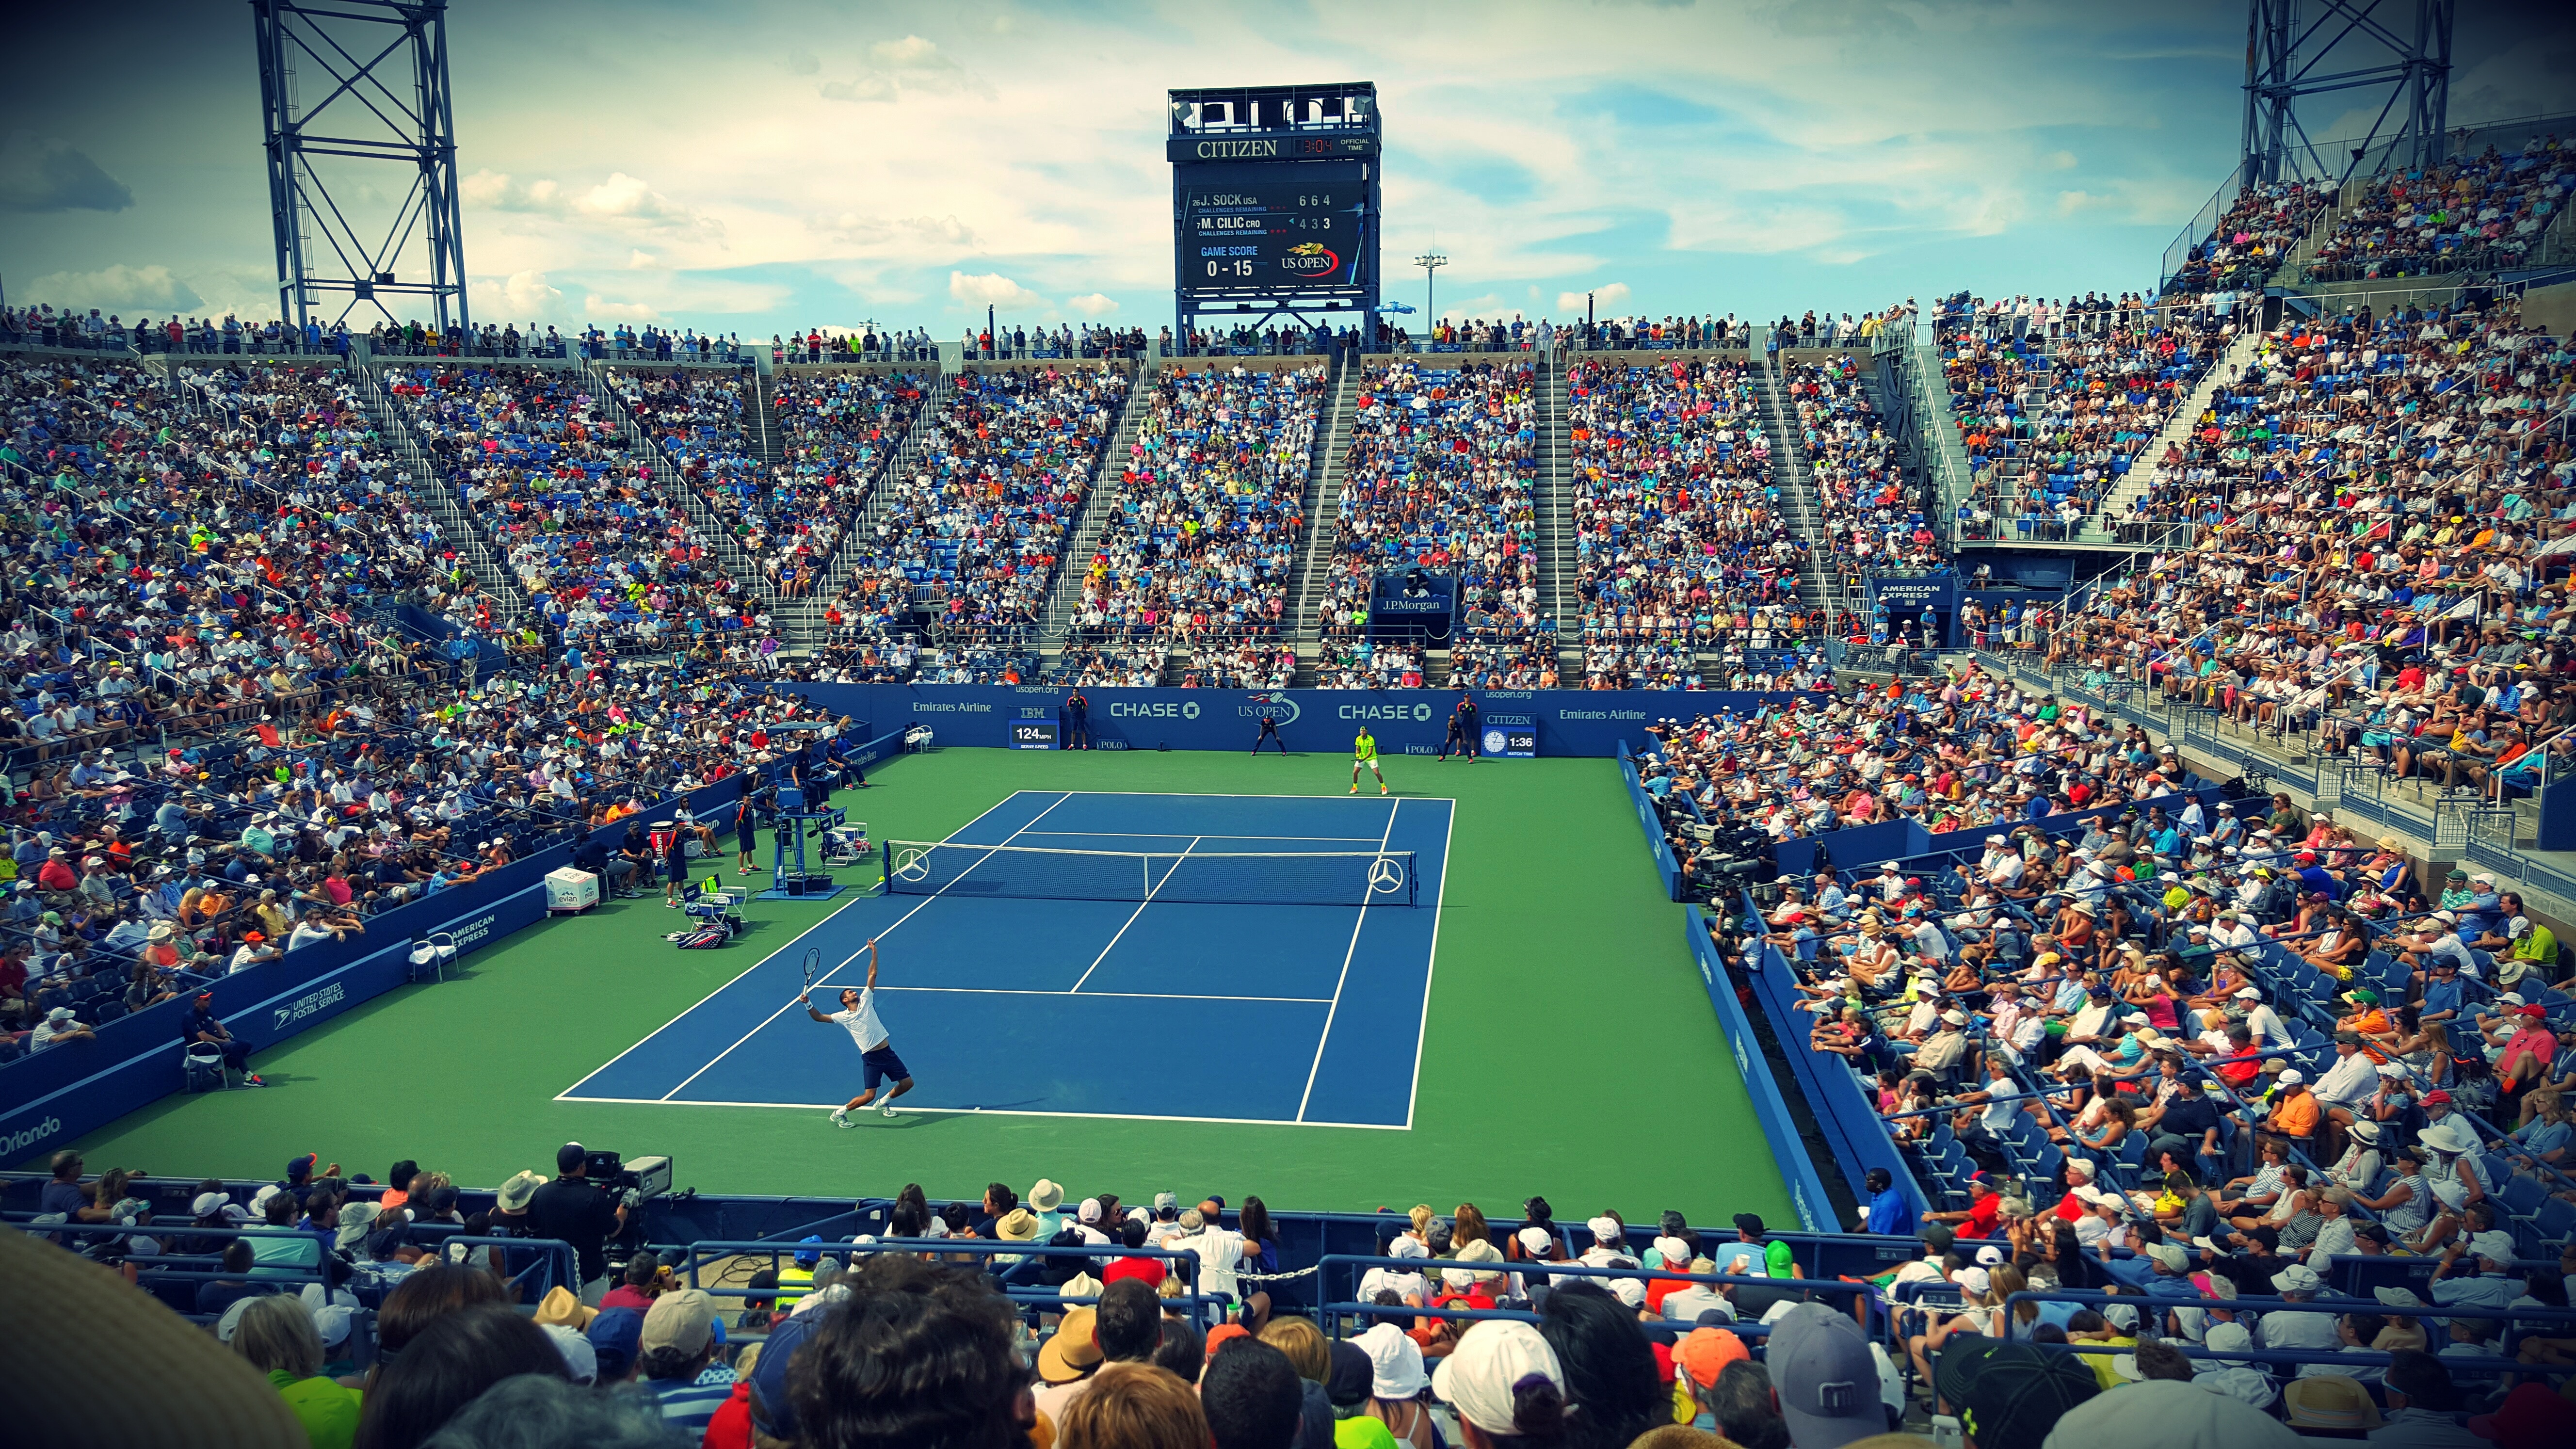
structure, group, people, sport, game, crowd, audience, stadium, baseball field, tennis court, competition, arena, tennis, sports, match, court, players, athletes, tournament, spectators, fans, ball game, stadium seats, baseball park, sport venue, soccer specific stadium, arena football, racquet sport, tennis players, tennis stadium